Answer in natural language. Estimate the real world distances between objects in the image. Which object is closer to blue framed coastal marine wall decor, pedestal sink with a wide basin or gray square side table? Choose between the following options: pedestal sink with a wide basin or gray square side table
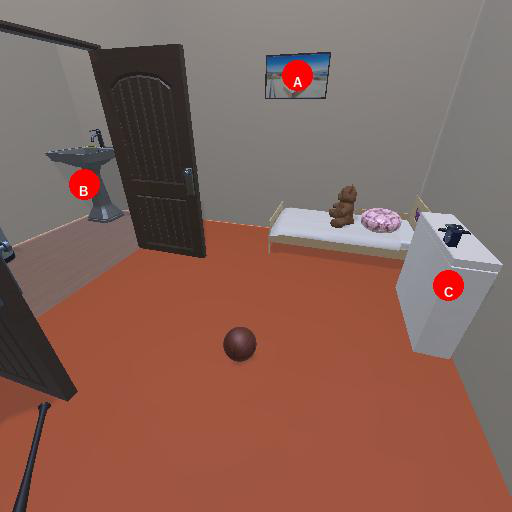
<answer>gray square side table</answer>